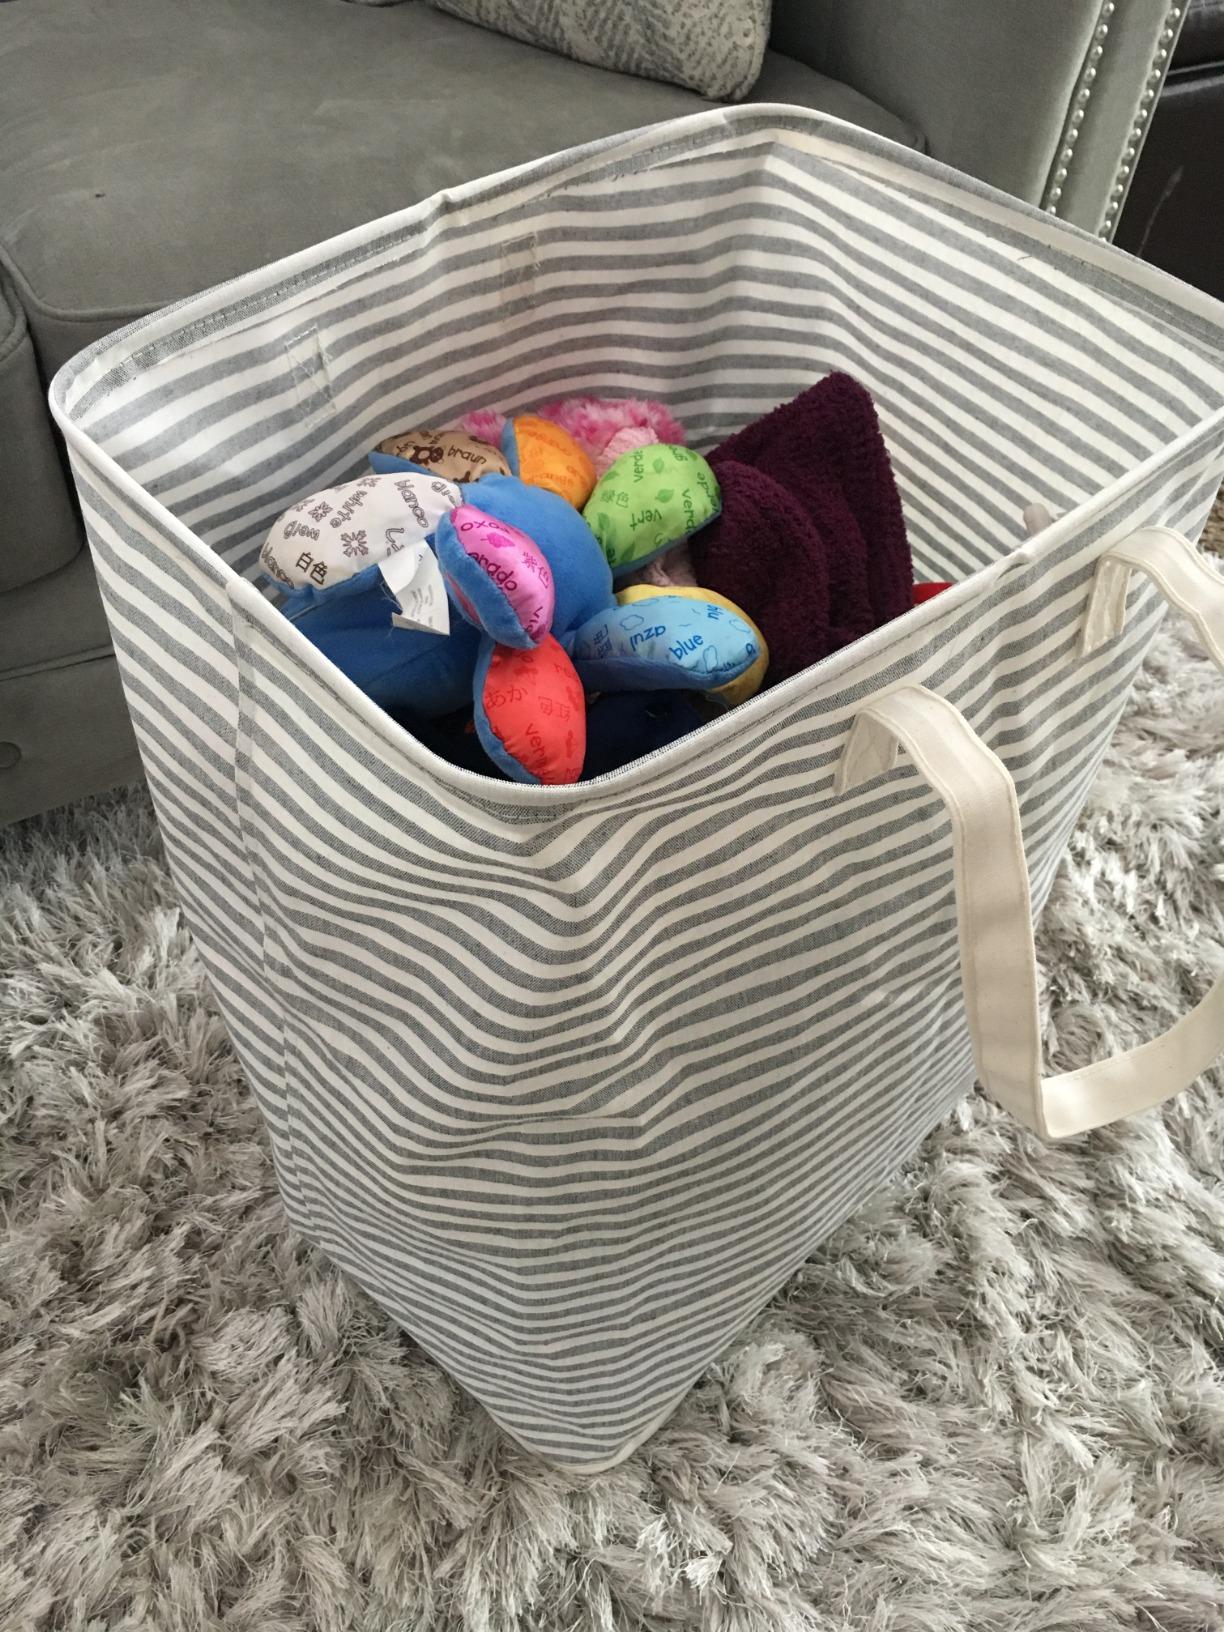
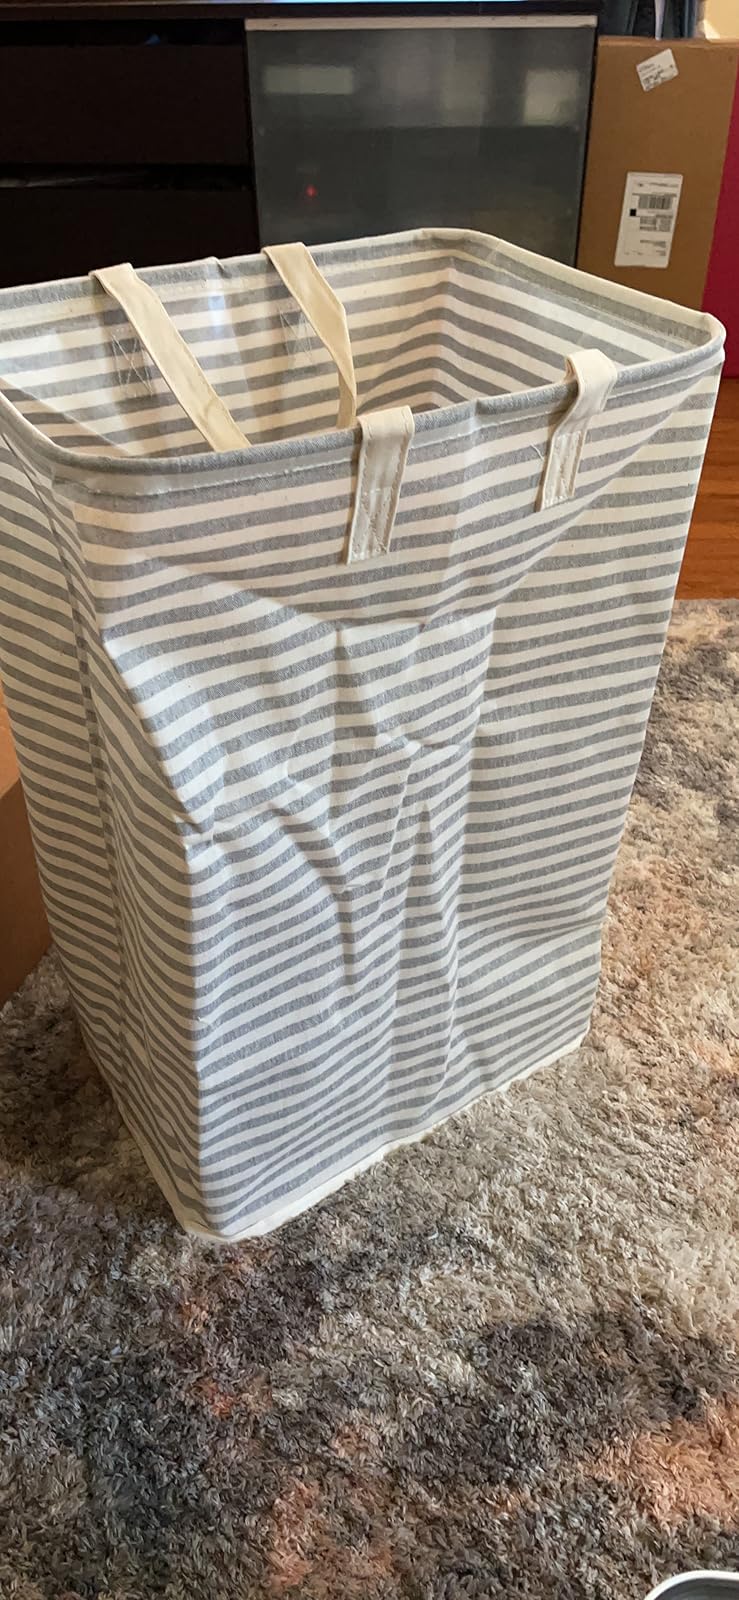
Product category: items_hamper
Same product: yes